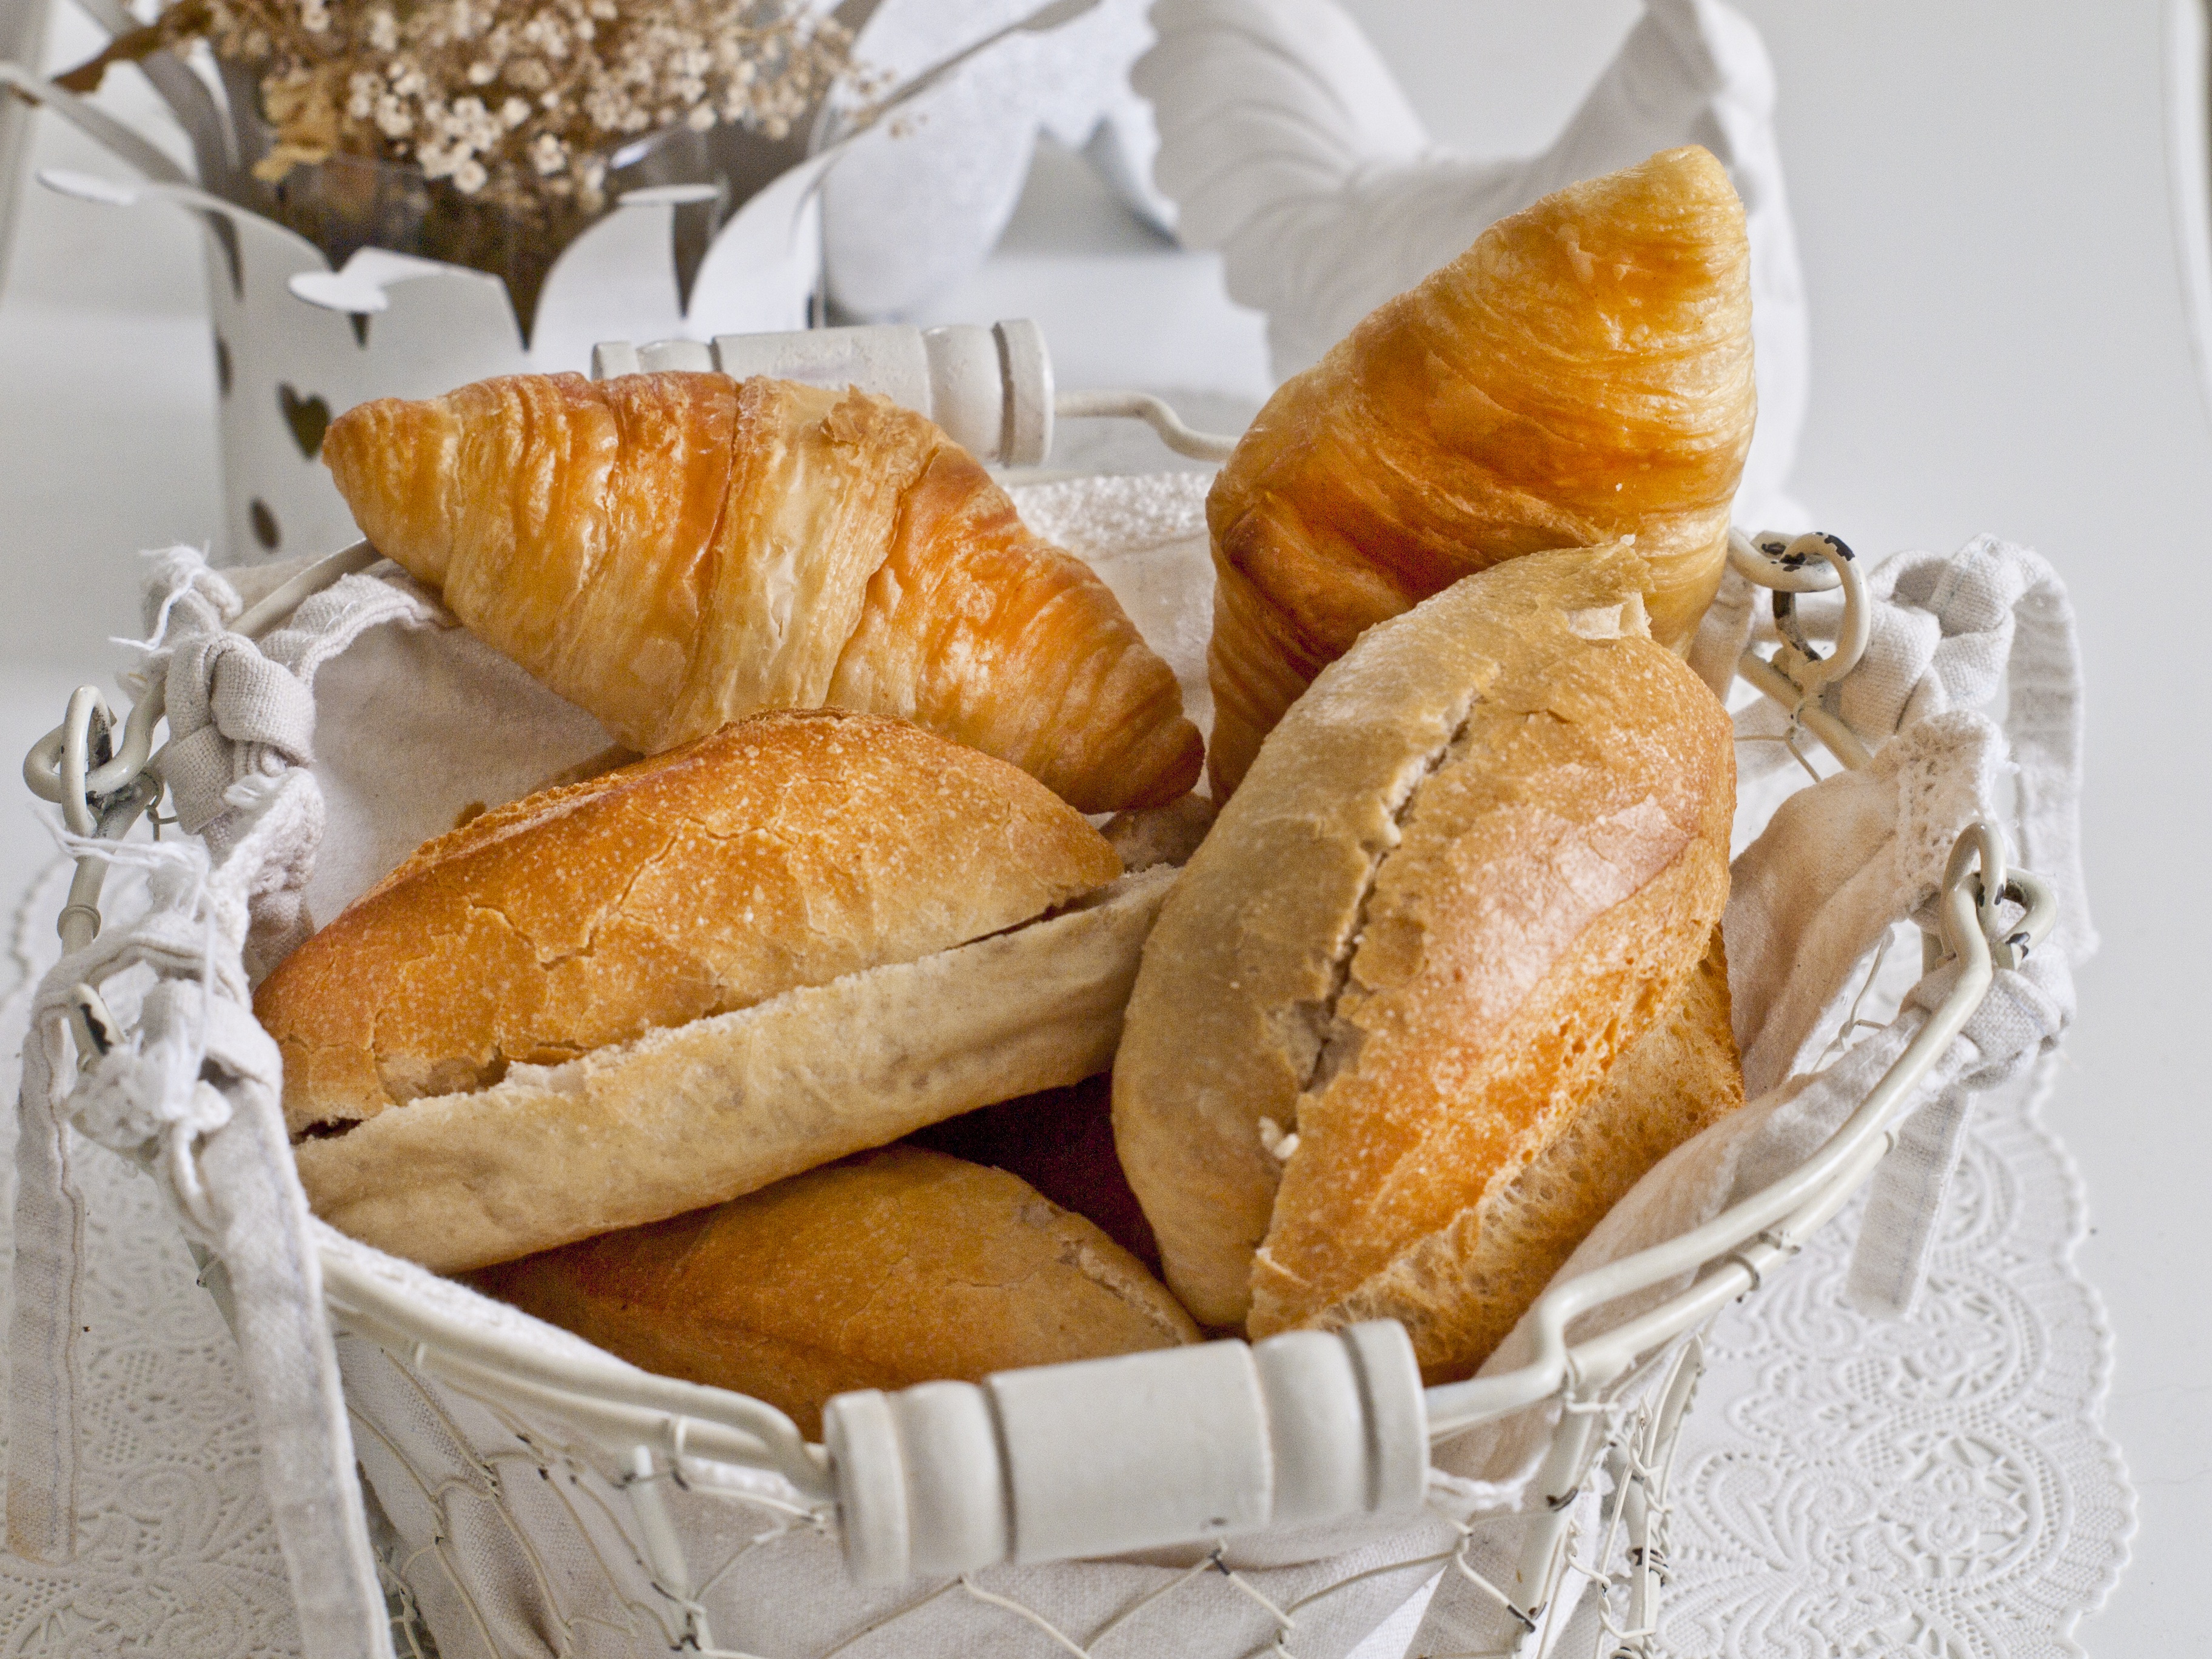
coffee, dish, food, basket, breakfast, croissant, baking, dessert, eat, cuisine, bread, pastry, bakery, loaf, bake, sunday, roll, enjoy, baked goods, arouse, good morning, danish pastry